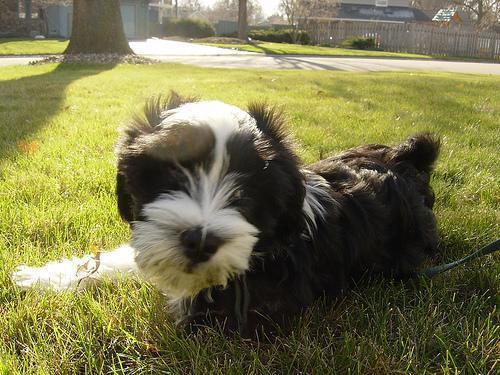
Tibetan_terrier